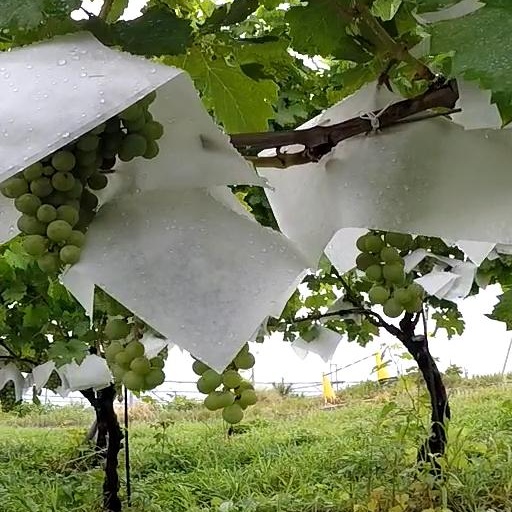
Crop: grape